Apartment

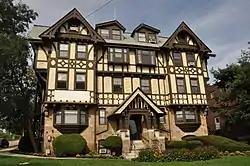
The Chestnut Hill, an 1899 apartment house in Newton, Massachusetts

In ancient Rome, the insulae (singular "insula") were large apartment buildings where the lower and middle classes of Romans dwelled. The floor at ground level was used for tabernae, shops and businesses, with living space on the higher floors. Insulae in Rome and other imperial cities reached up to ten or more stories, some with more than 200 stairs. Several emperors, beginning with Augustus (r. 30 BC – 14 AD), attempted to establish limits of 20–25 m for multi-story buildings, but met with only limited success. The lower floors were typically occupied by either shops or wealthy families, while the upper stories were rented out to the lower classes. Surviving Oxyrhynchus Papyri indicate that seven-story buildings even existed in provincial towns, such as in 3rd century Hermopolis in Roman Egypt.